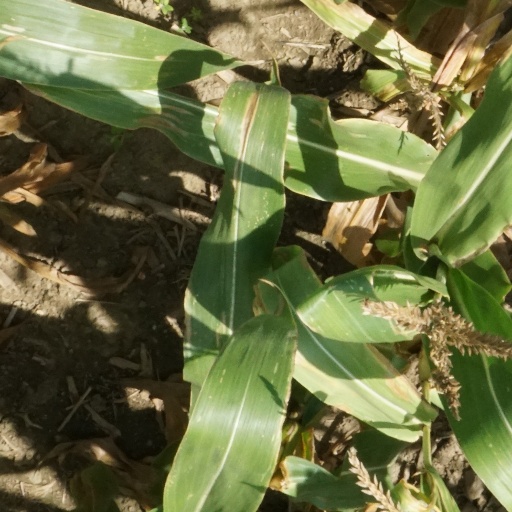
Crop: maize; corn